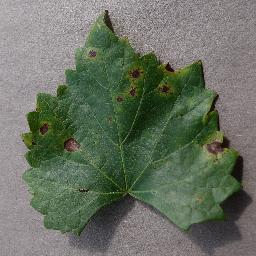
Label: Grape___Black_rot